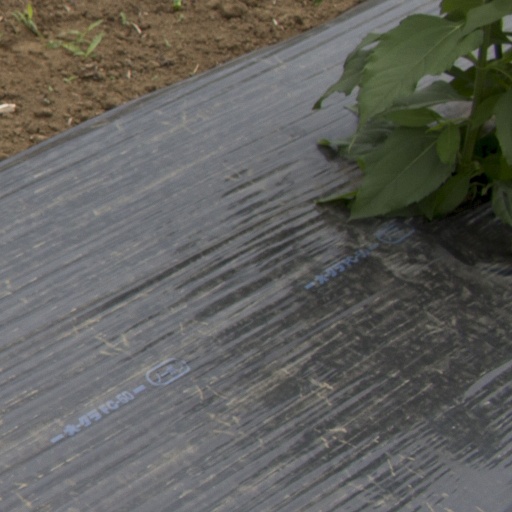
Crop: Jerusalem artichoke